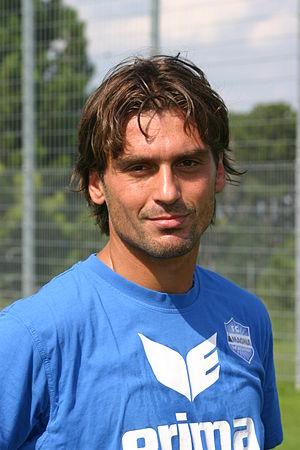
Sanel Kuljic est un footballeur professionnel autrichien. Il est né le 10 octobre 1977 à Salzbourg. Il mesure 178 cm et pèse 75 kg. Il joue au poste d'attaquant.